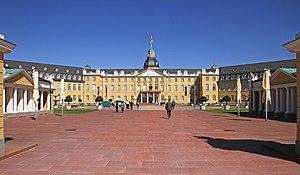
Chateau à Karlsruhe